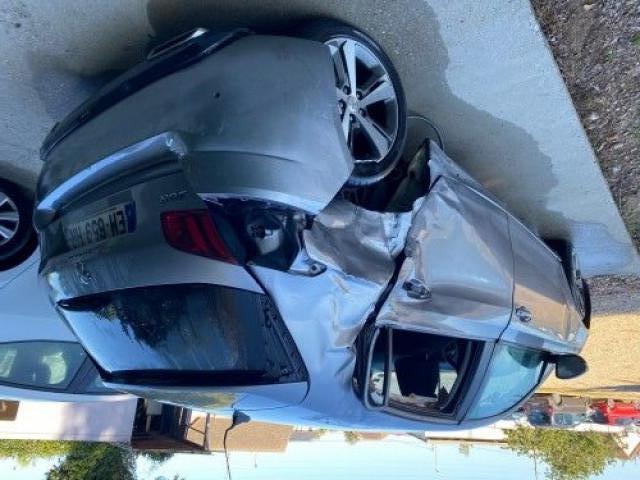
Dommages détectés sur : porte avant gauche, porte arrière gauche, aile arrière gauche, malle, feu arrière gauche, pare-choc arrière, plaque d'immatriculation arrière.
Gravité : majeur